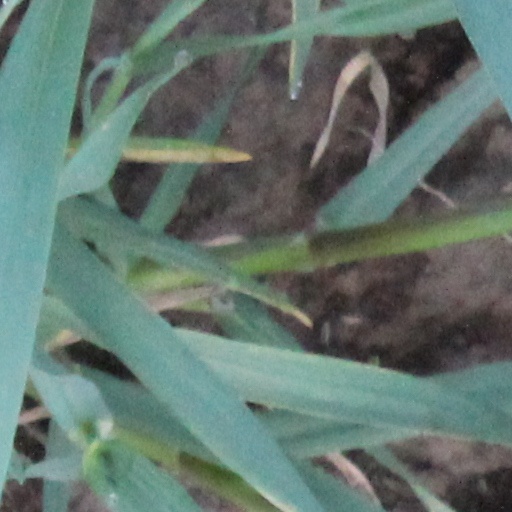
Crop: wheat